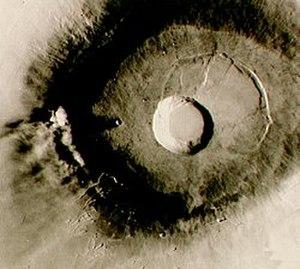
Pavonis Mons est un volcan bouclier situé sur l'équateur de la planète Mars par 0,8° N et 246,6° E dans les quadrangles de Tharsis et de Phoenicis Lacus. La grande caldeira de Pavonis Mons est parfaitement circulaire, avec un diamètre d'environ 100 km, avec un second cratère plus petit à l'intérieur ; cette configuration assez simple contraste fortement avec les caldeiras complexes d'autres volcans, comme celle d'Ascraeus Mons. Les flancs de ce volcan, qui culmine à 14 058 m au-dessus du niveau de référence martien, ont une inclinaison moyenne de 4°, tombant à 1° sur les lobes latéraux.